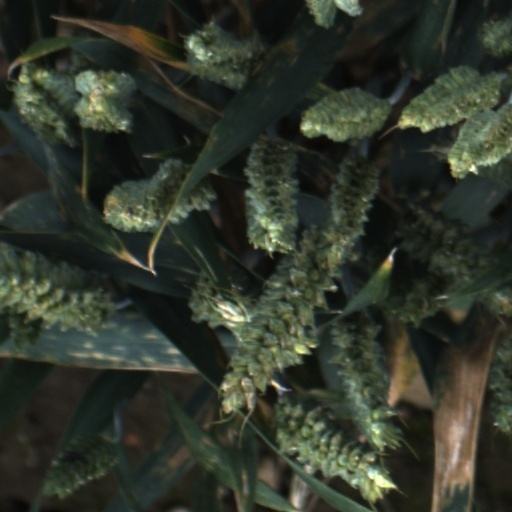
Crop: wheat